Heiau

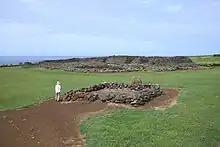
The ruins of Mo'okini Heiau on Big Island

Heiau were made in different shapes depending upon their purpose, varying from simple stone markers to large stone platforms and often included high stacked stone walls surrounding an open central enclosure. Their shapes could be rectangular, square, or rounded. Some consisted of simple earth terraces, while others were elaborately constructed stone platforms. They could be placed on hills, cliffs, level earth, valleys and on the coastline touching the sea. Some "koa" or fishing shrines were built underwater. Heiau of the people varied in size. Large heiau were built by prominent people while small heiau were built by the humble.